Morningside Air Raid Shelter

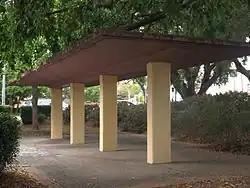
The structure in 2015

Morningside Air Raid Shelter is a heritage-listed former air raid shelter at 580 Wynnum Road, Morningside, Queensland, Australia. It was designed by Frank Gibson Costello and built by Brisbane City Council. It was added to the Queensland Heritage Register on 6 April 2005.